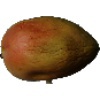
Label: Papaya 1